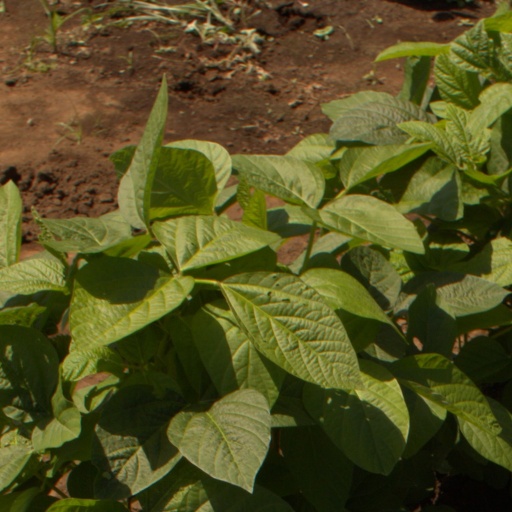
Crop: soybean